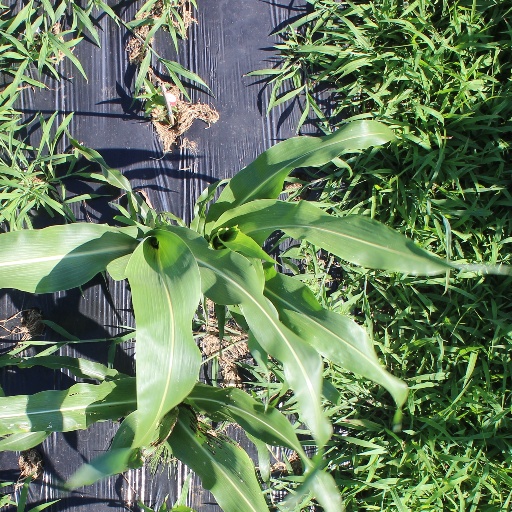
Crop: sorghum